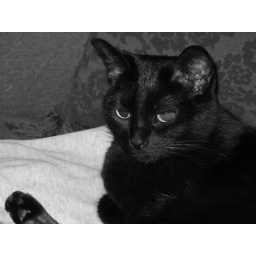
Olivia in black and white